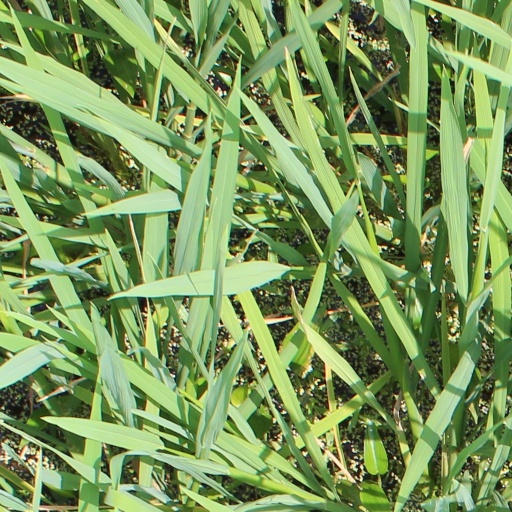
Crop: rice